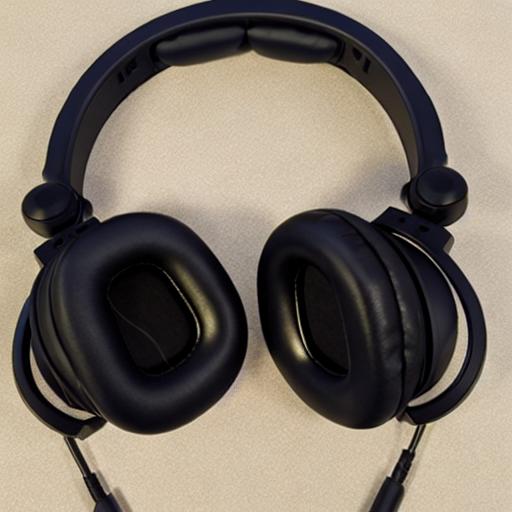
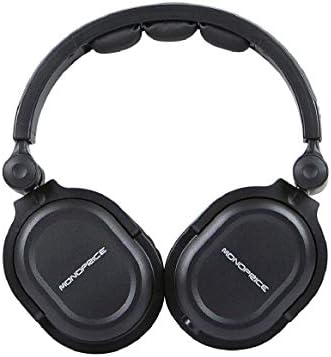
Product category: headphones
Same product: no